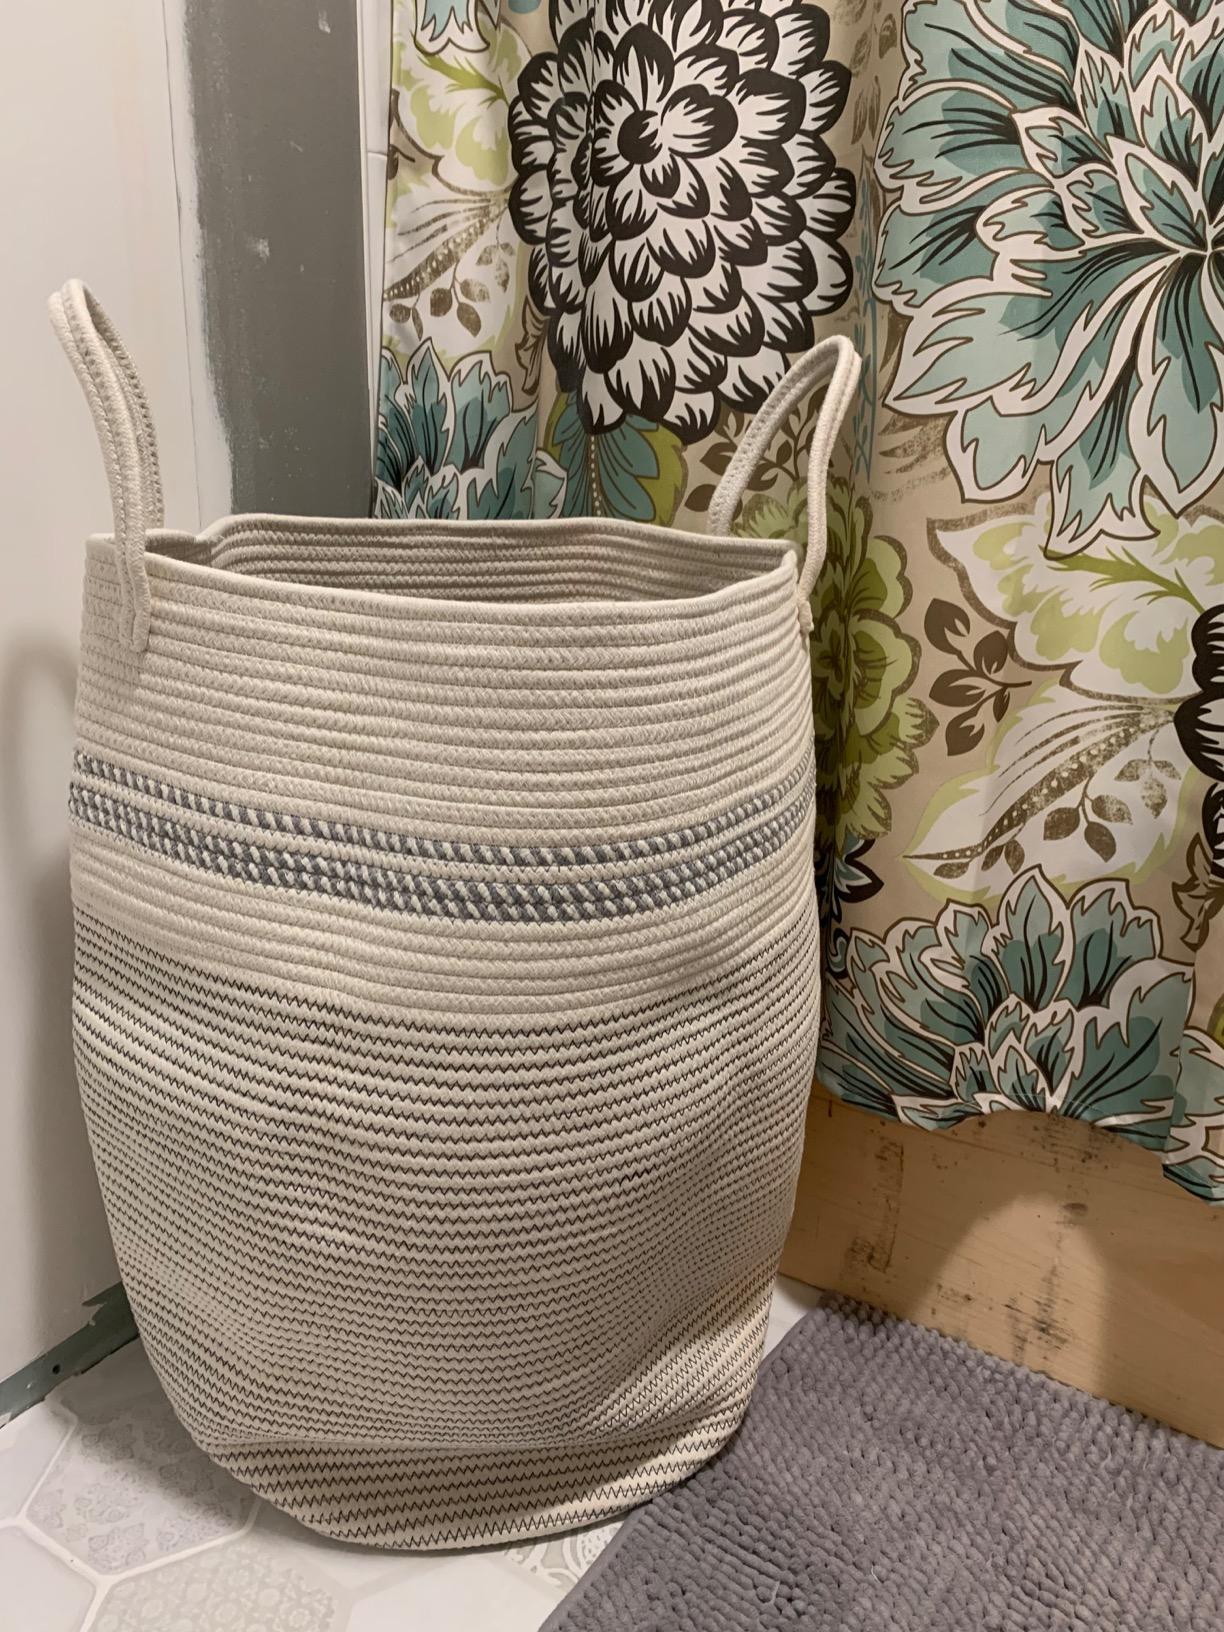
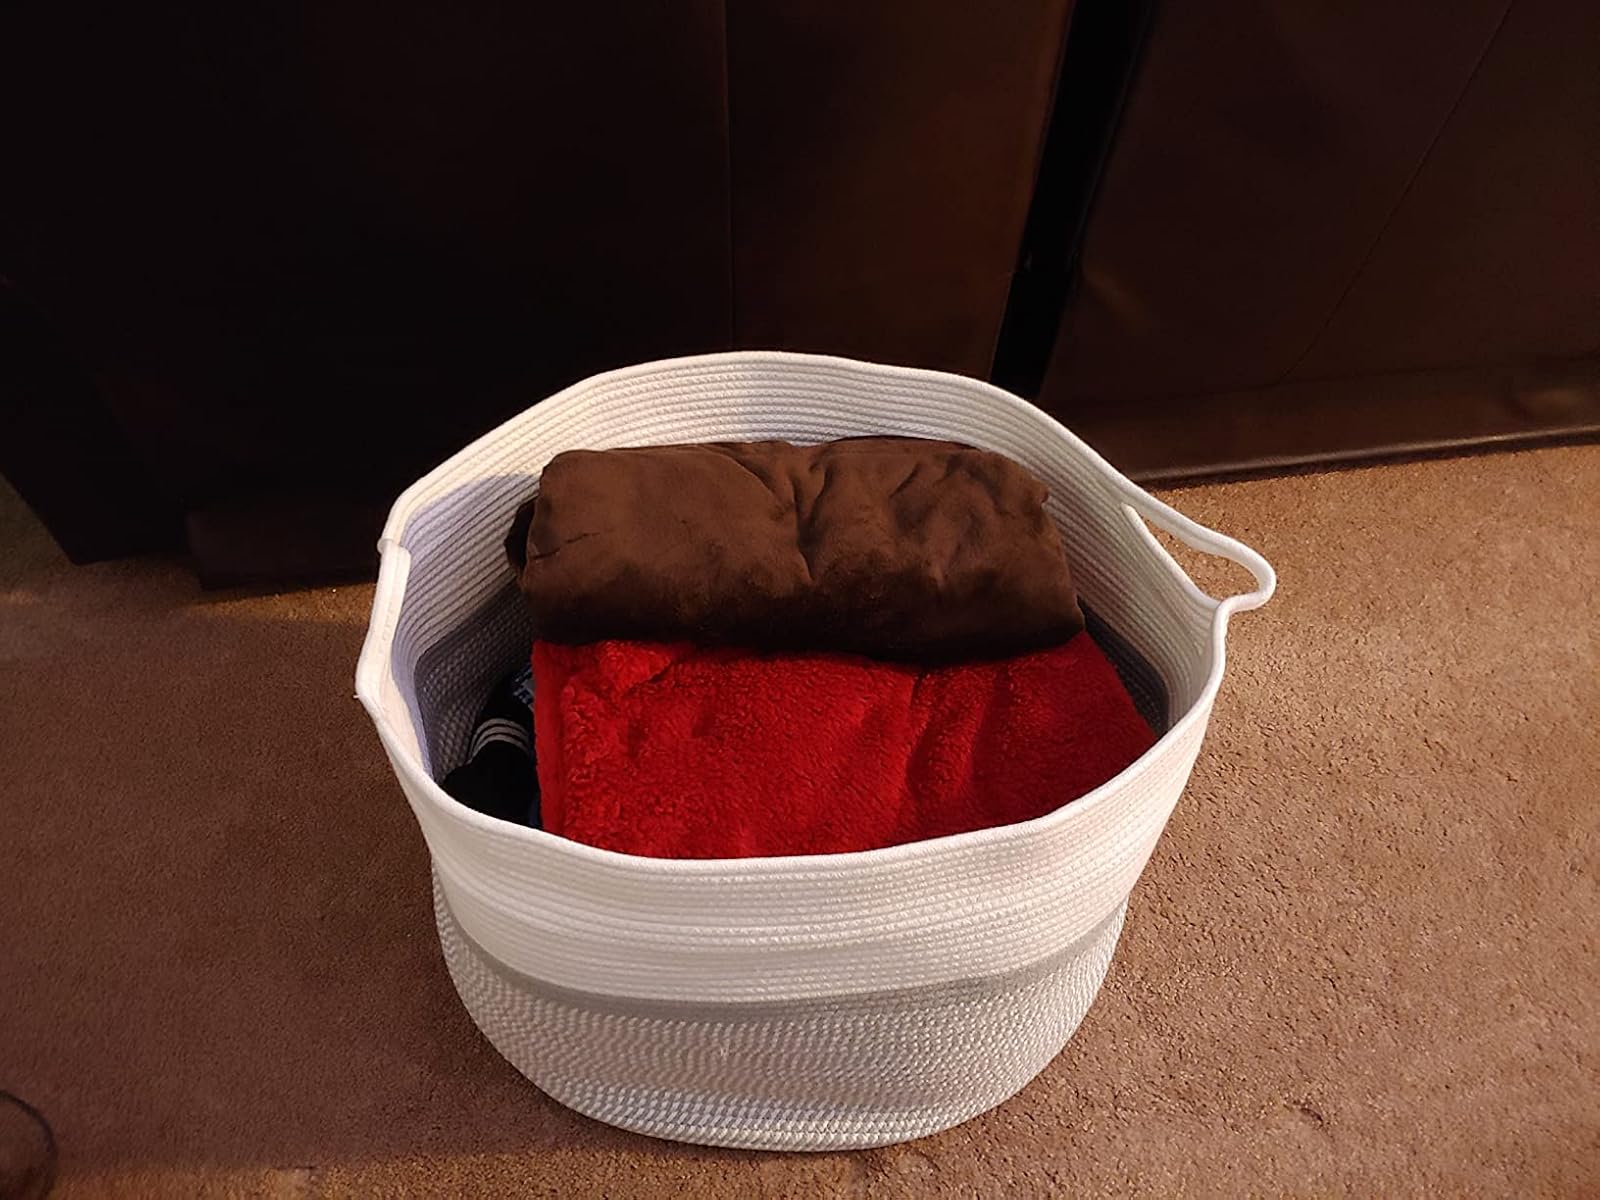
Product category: items_hamper
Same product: no